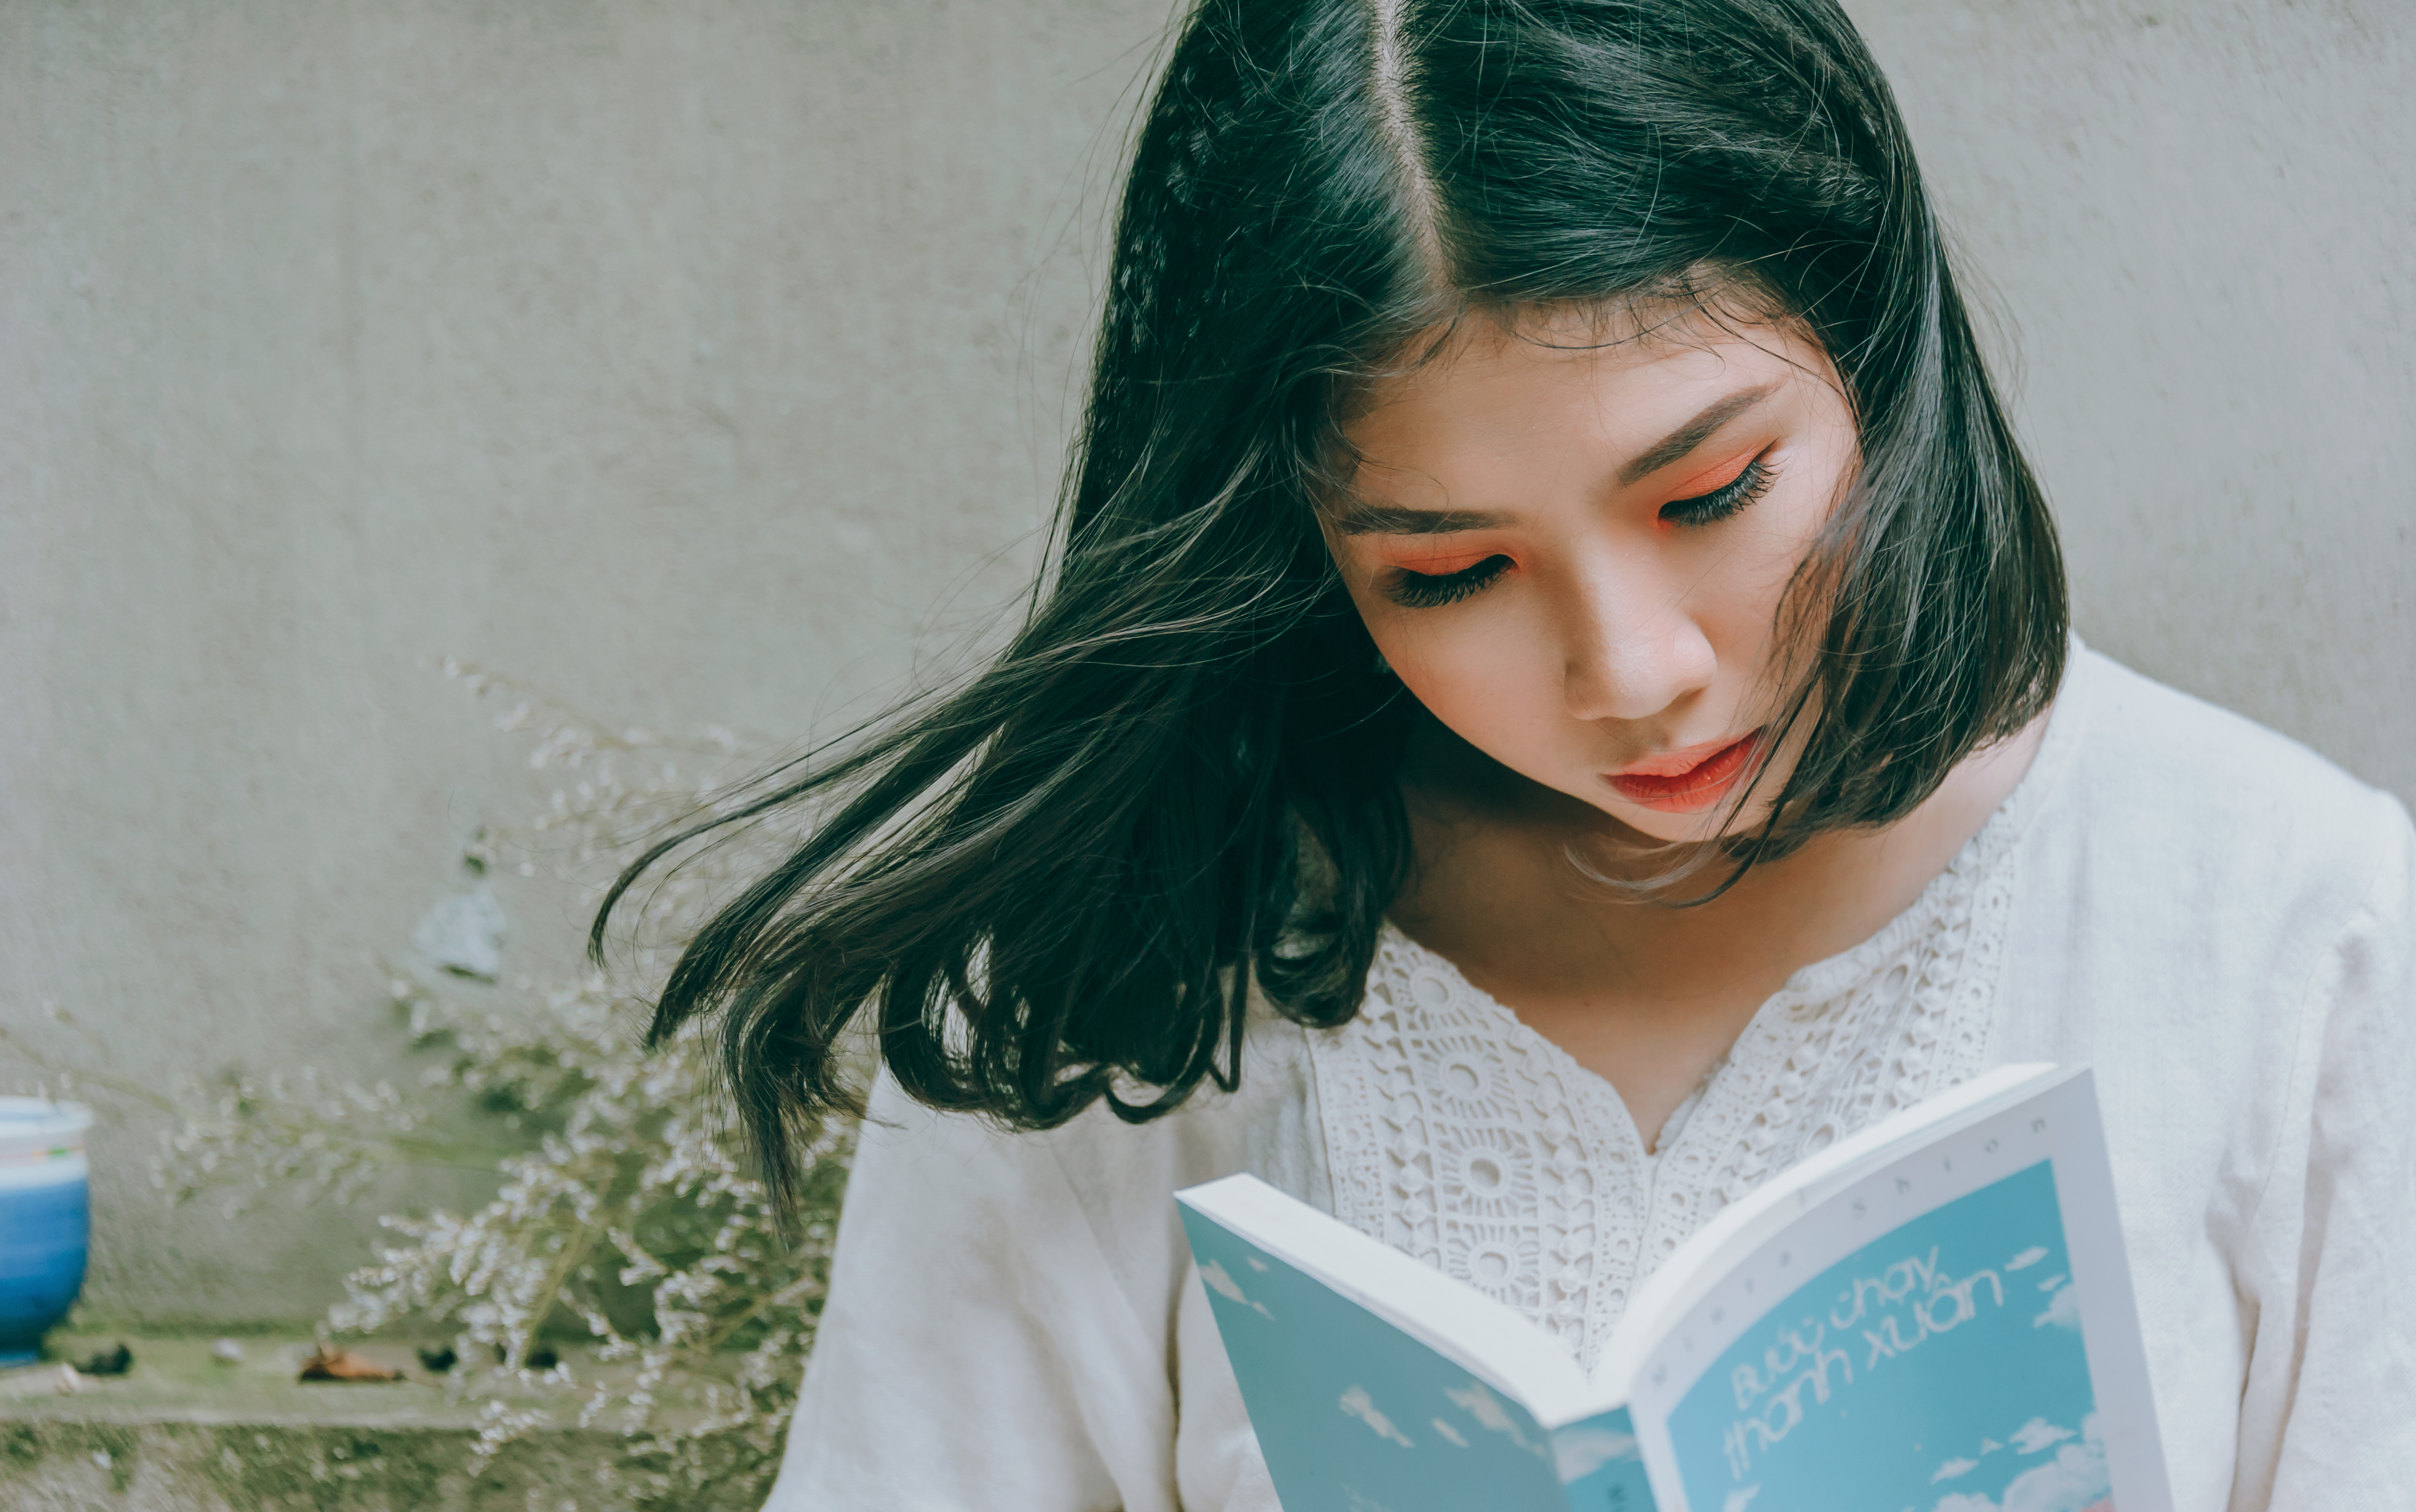
photography, wallpaper, portrait, landscape, cute, lovely, happy, alive, natural, beautiful, beauty, live, hair, green, girl, hairstyle, black hair, long hair, hair coloring, brown hair